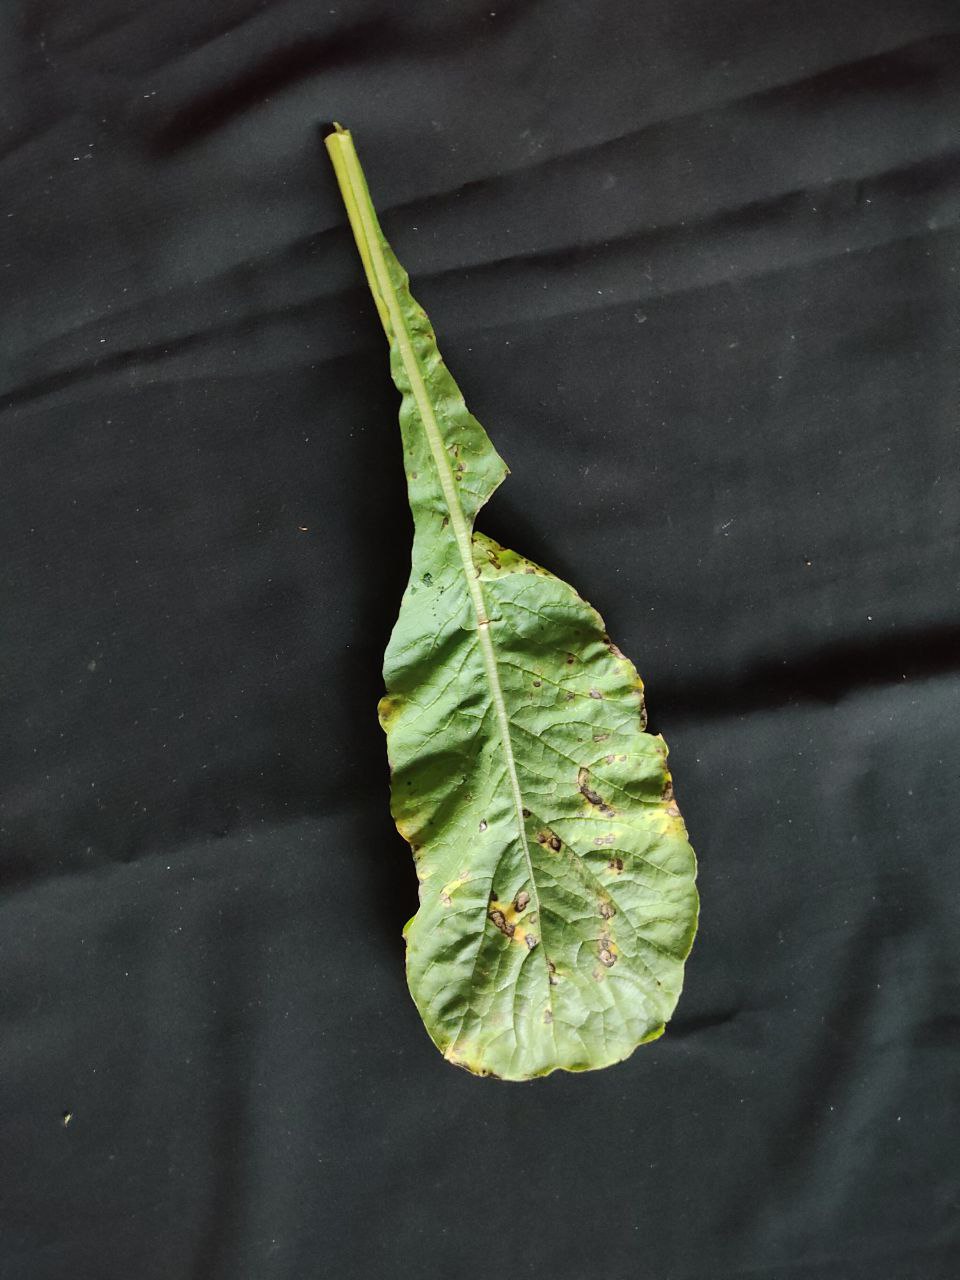
Label: Black leaf spot